Charles M. Cooke Jr.

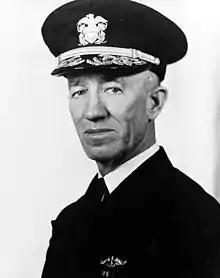

Charles Maynard "Savvy" Cooke Jr. (19 December 1886 – 24 December 1970), was a United States Navy admiral who saw service in World War I and World War II and later served as commander of United States Seventh Fleet from 1946 to 1947 and commander of U.S. Naval Forces, Western Pacific from 1947 to 1948.